Whisky

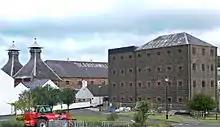
Old Bushmills Distillery, County Antrim

The distillation process was still in its infancy; whisky itself was not allowed to age, and as a result tasted very raw and brutal compared to today's versions. Renaissance-era whisky was also very potent and not diluted. Over time whisky evolved into a much smoother drink.